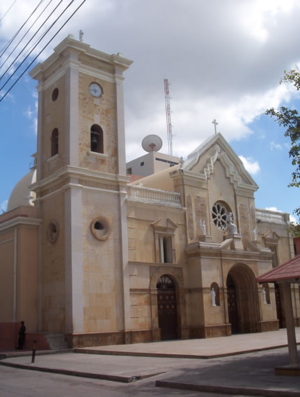
Cet article liste les monuments nationaux de La Guajira, en Colombie. Au 25 septembre 2013, neuf monuments nationaux étaient recensés dans ce département, dont le Parc national de la Sierra Nevada de Santa Marta qui s'étend également sur les départements de Cesar et du Magdalena.
Cet article recense les cathédrales de Colombie.